Amaanaaiy

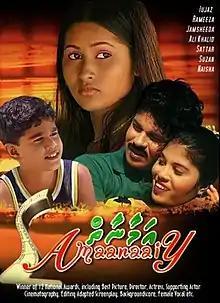
Official film poster

Amaanaaiy is a 1998 Maldivian romantic drama film released on 4 November 1998 and directed by Mahdi Ahmed. Produced by Mohamed Niyaz under Eternal Pictures, the film stars Ali Khalid, Fathimath Rameeza, Jamsheedha Ahmed and Iujaz Hafiz in pivotal roles. The film revolves around a man who is welcomed with his illegitimate son after the child's mother's death and the events that proceed when his wife is not fond of the child.